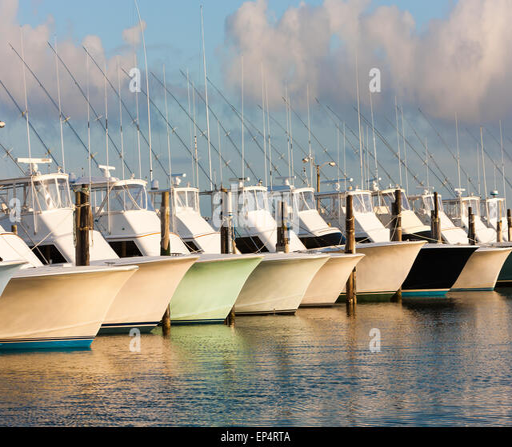
a fleet of charter fishing boats docked at the marina